Mon–Burmese script

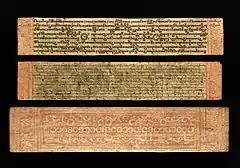
A Pali manuscript of the Buddhist text "Mahaniddesa" showing three different styles of the Mon-Burmese script, (top) medium square, (centre) round and (bottom) outline round in red lacquer from the inside of one of the gilded covers

The script has been adapted for use in writing several languages in Burma other than Mon and Burmese, most notably in modern times Shan and S'gaw Karen. Early offshoots include Tai Tham script, Chakma script and the Lik-Tai group of scripts, which includes the Tai Le and Ahom scripts. It is also used for the liturgical languages of Pali and Sanskrit.